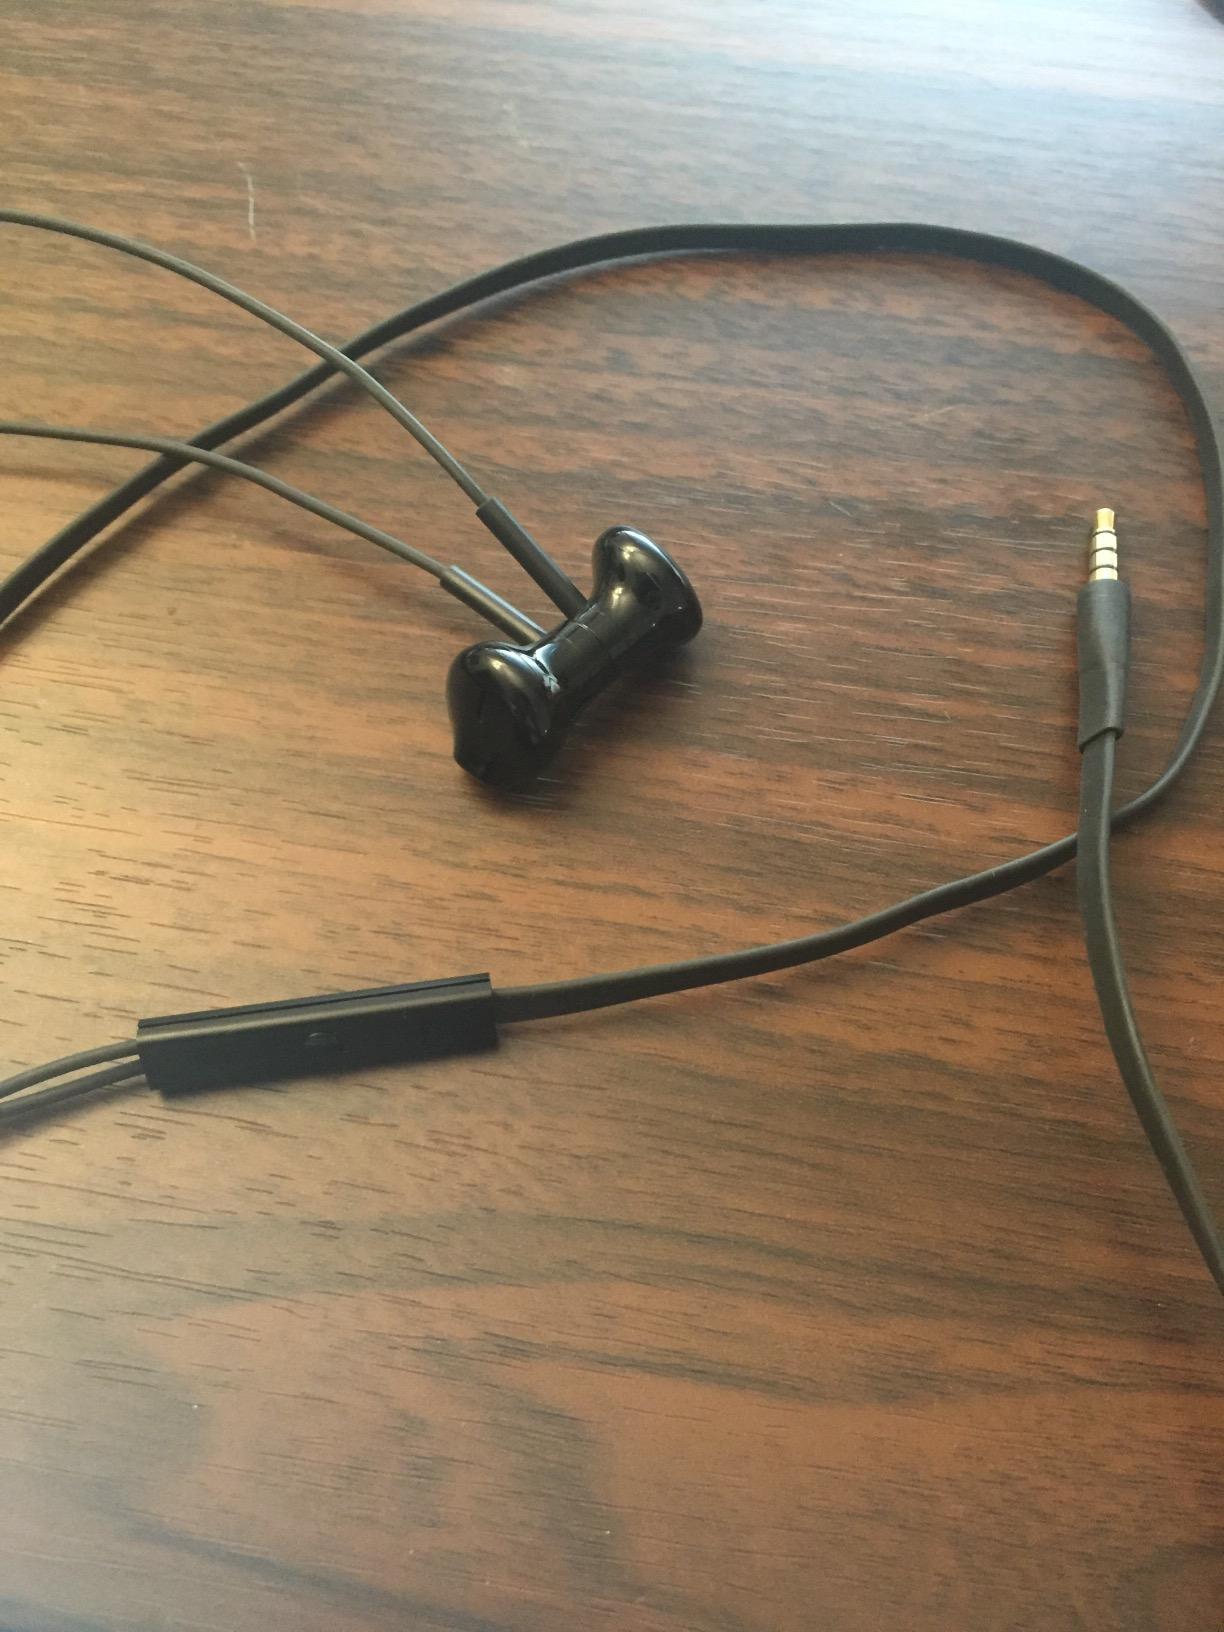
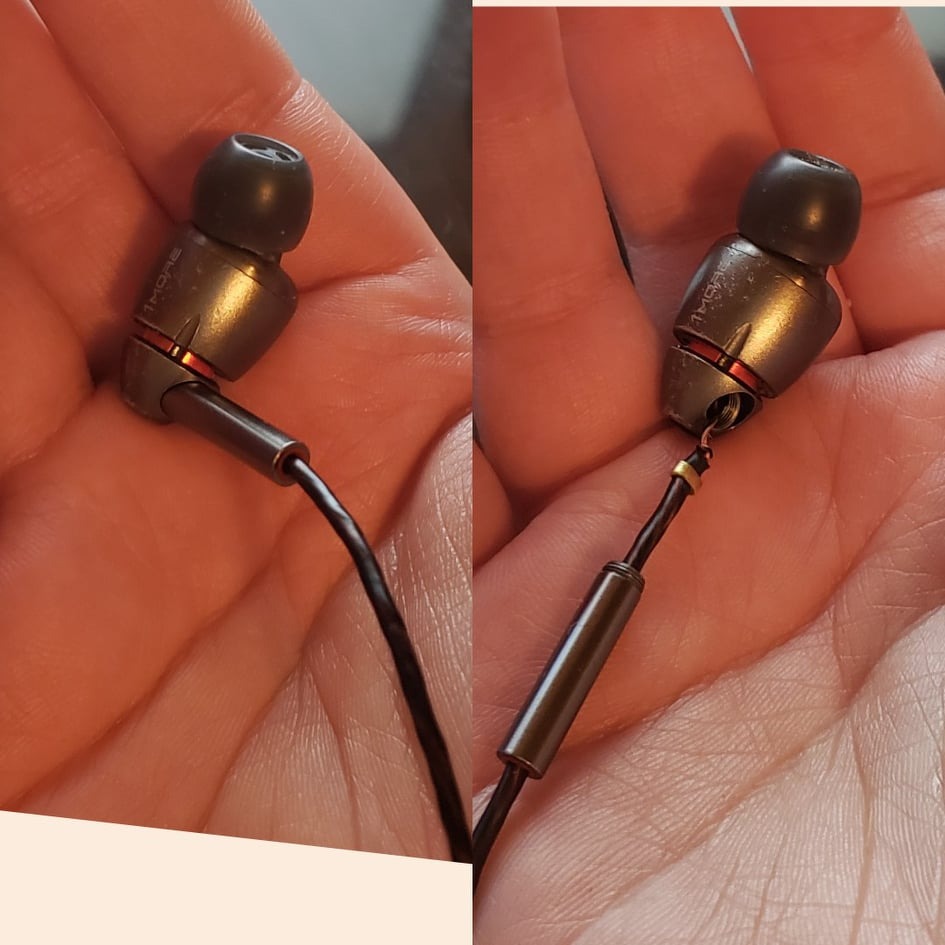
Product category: headphones
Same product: no